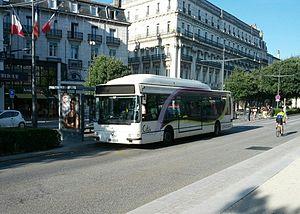
Un bus de la Citéa dans le centre de Valence.
Valence est une commune du sud-est de la France, préfecture du département de la Drôme en région Auvergne-Rhône-Alpes. Avec 63 714 habitants recensés en 2017, elle est la ville la plus peuplée de la Drôme et la 8ᵉ d'Auvergne-Rhône-Alpes. Ses habitants sont appelés les Valentinois.
Le centre-ville de Valence est le quartier qui constitue le centre de la ville de Valence, préfecture du département de la Drôme. Il est l'un des quartiers les plus anciens et les plus animés de la ville. Il s'agit également du cœur économique de l'agglomération valentinoise et se compose de nombreux commerces, boutiques, restaurants, bars et pubs, cinémas, hôtels, bâtiments historiques, services administratifs, palais de justice, préfecture de police, service régional de police judiciaire, ministère des finances, office de tourisme, théâtre de la ville.
Citéa est le nom du réseau de transports urbains des agglomérations de Valence et Romans-sur-Isère dont la plupart des communes sont membres de la communauté d'agglomération Valence Romans Agglo, à cheval sur les départements de la Drôme et de l'Ardèche.